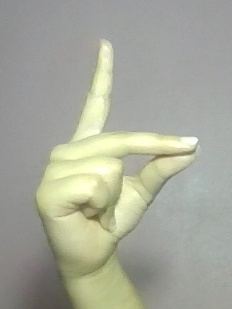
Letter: ta